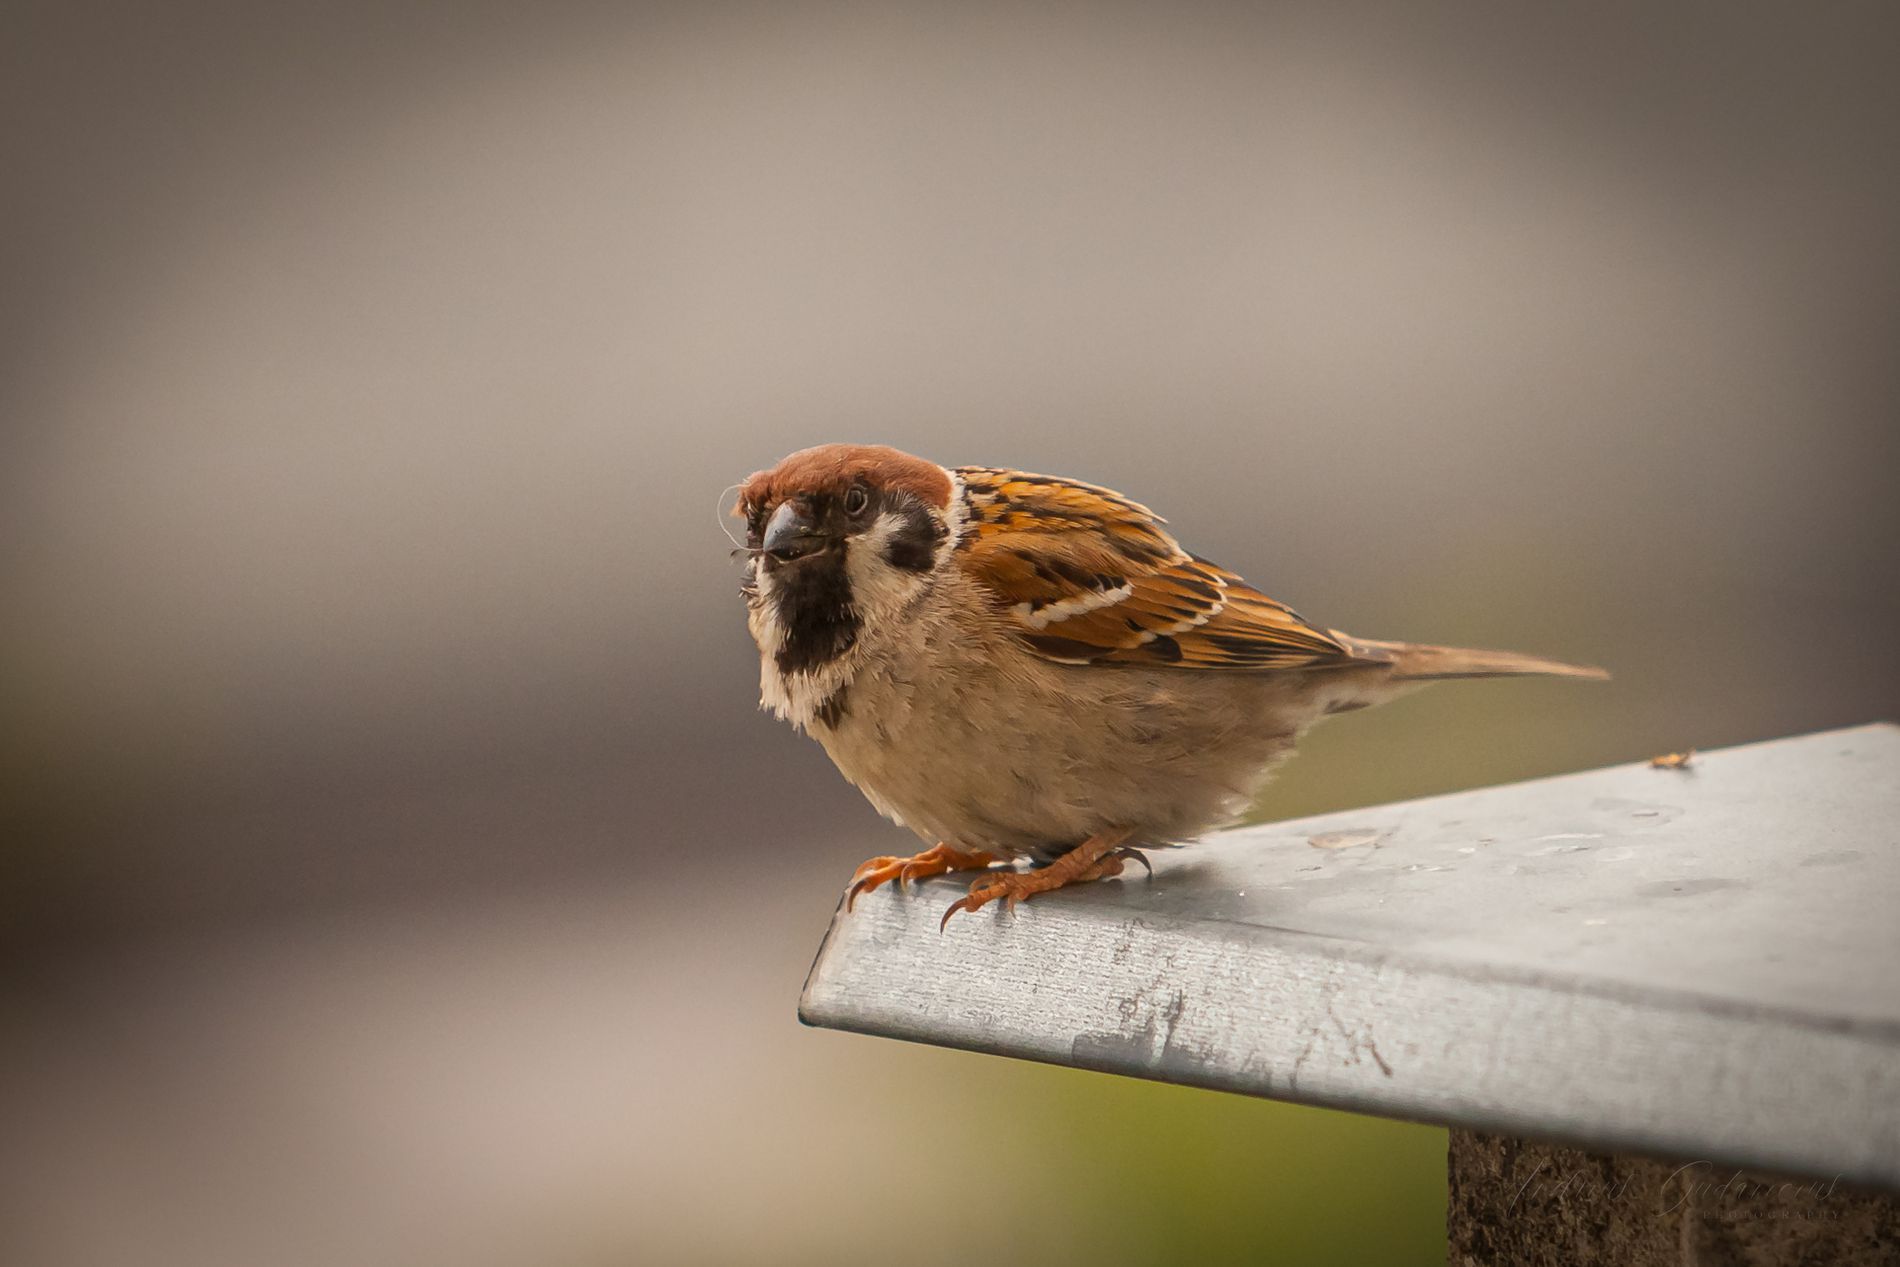
A sparrow on an iron table
The image shows a sparrow  on an iron table , the bird has brown and white colors and an orange legs , the bird has black eyes and small black  beak ,the bird has brick  warm colors which , the background has blurred brown and gray colors , the sparrow seems to be calm and has curious looks
close up shot , this landscape photograph captures a sparrow on an iron table , the bird has mix of brown and gray colors , the bird has has black color around his beak and his eyes , the background is blurred with gray and brown colors ,the lighting is natural , the atmosphere is warm and peaceful  , the color palette has earthy, warm colors gray and brown , the mood is peaceful and calm
Labels: Animal, Bird, Sparrow, Anthus, Finch, Background, Table
Camera: Canon Canon EOS-1D Mark III
Lens: EF70-200mm f/2.8L USM, Canon EF 70-200mm f/2.8 L
Aperture: F4
Exposure: 1/800 sec
ISO: 500
Focal length: 200.0 mm